Erejuwa II

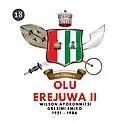
Olu Erejuwa Second Of His Name

Erejuwa II was a Nigerian traditional title holder and paramount leader of the Itsekiri who was Olu of Warri from 1951 to 1964 and from 1966 to 1986. He was the 18th Olu of Warri Kingdom with the title Ogiame Erejuwa II. He succeeded his father Ginuwa II as Olu. Ginuwa II was a great grandson of Olu Akengbuwa the last Olu who died in 1848, he was crowned in 1936 after an interregnum that lasted 88 years when Warri's political leadership was dominated by merchant princes.